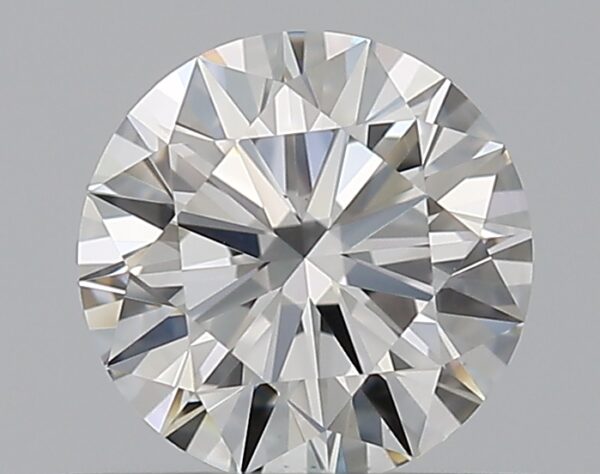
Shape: round
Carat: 0.55
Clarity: VS1
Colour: F
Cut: EX
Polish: EX
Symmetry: EX
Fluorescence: N
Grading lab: GIA
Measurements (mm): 5.24 x 5.26 x 3.21